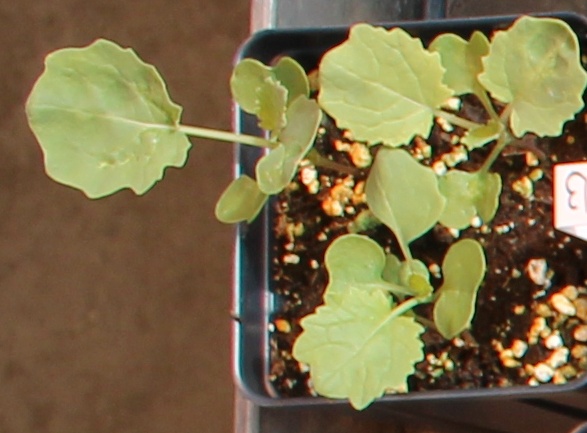
Label: Canola